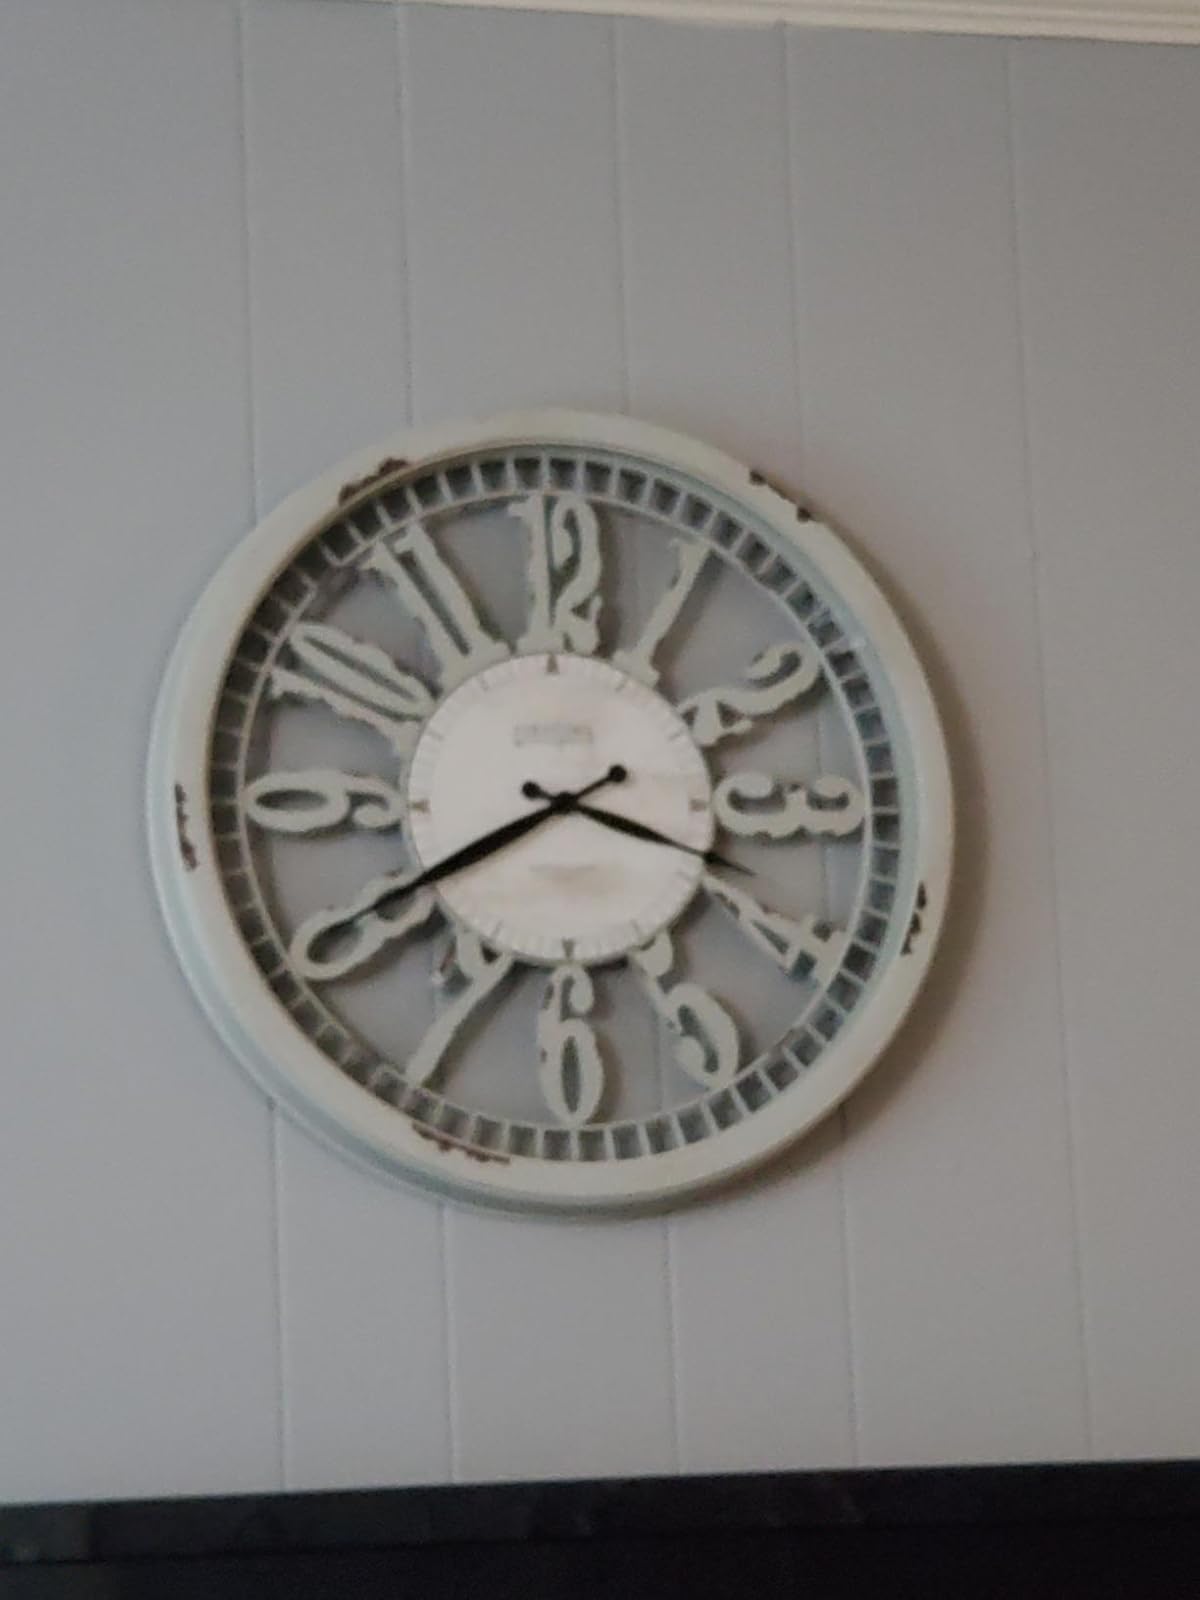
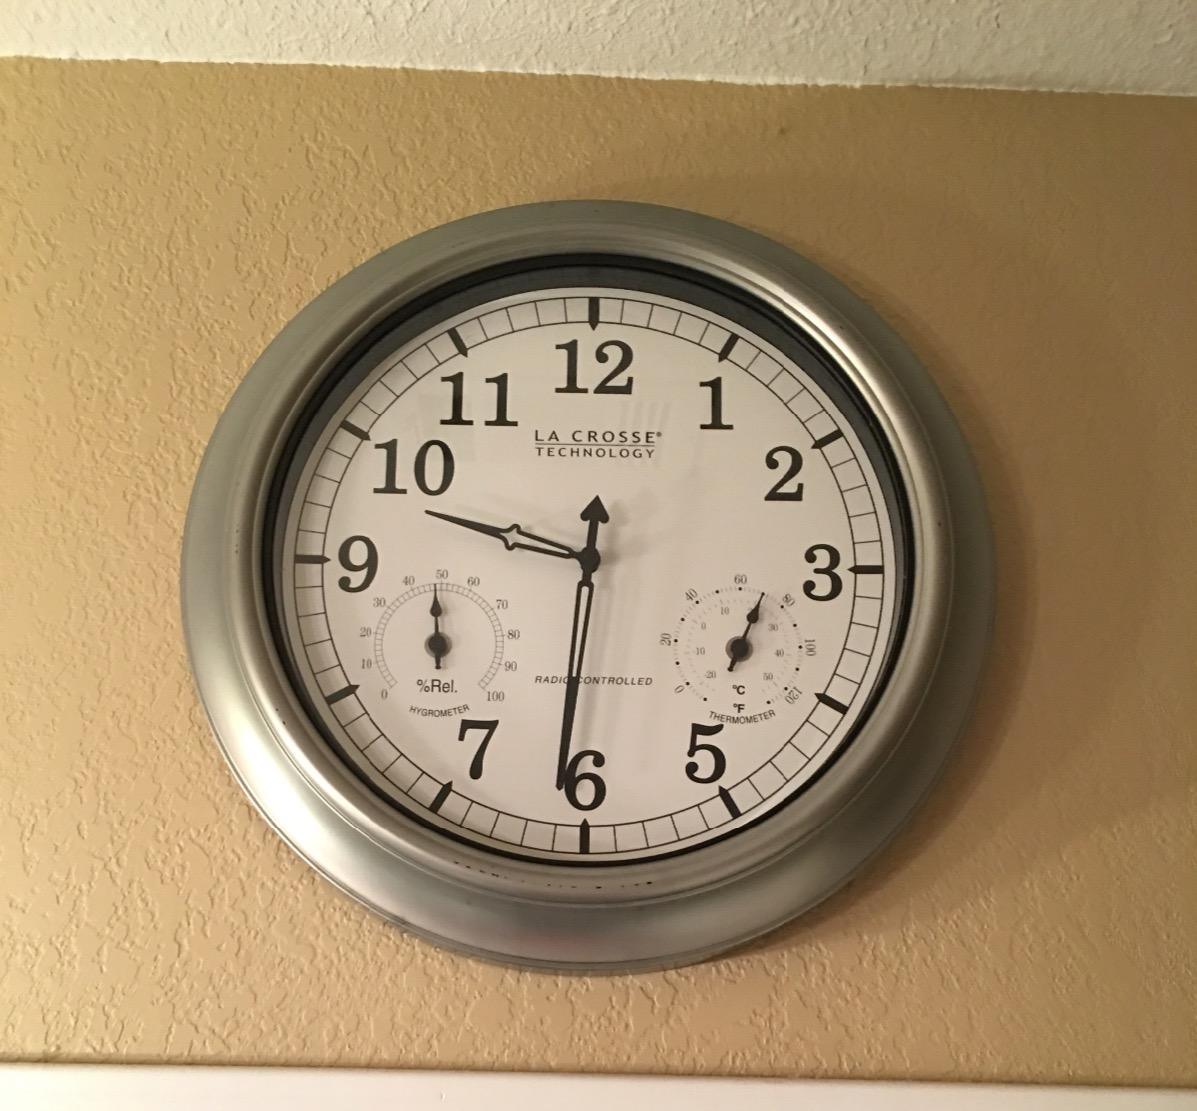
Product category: clock
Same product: no